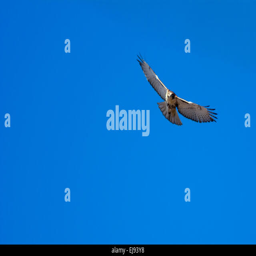
a red - tailed hawk soars in a blue sky searching for prey